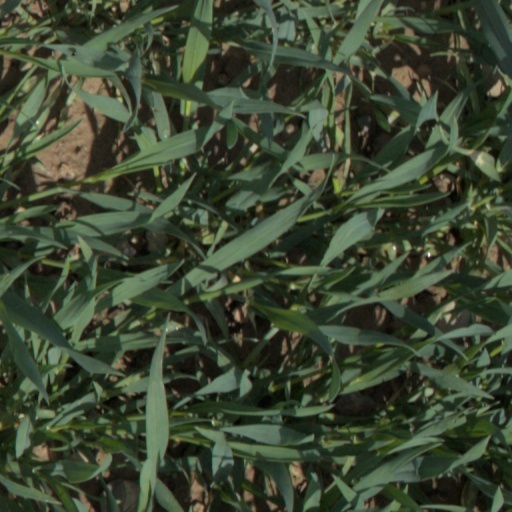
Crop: wheat